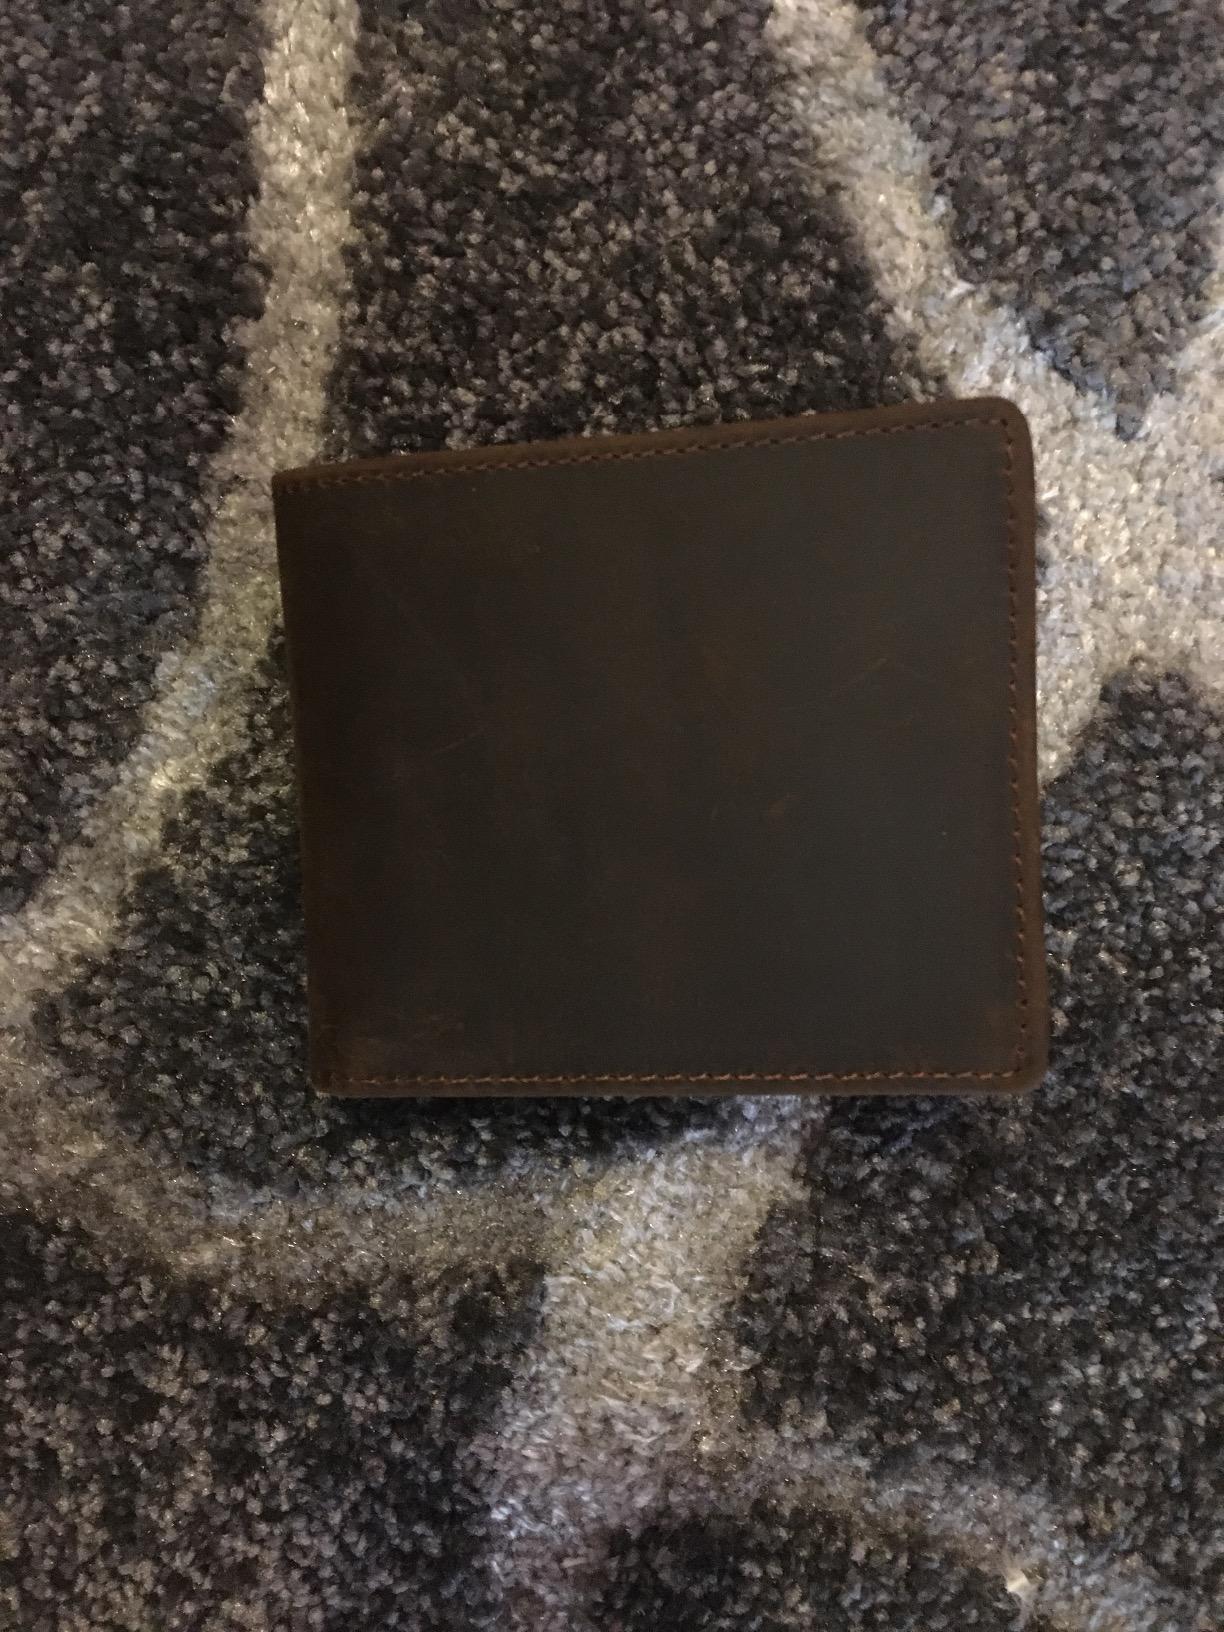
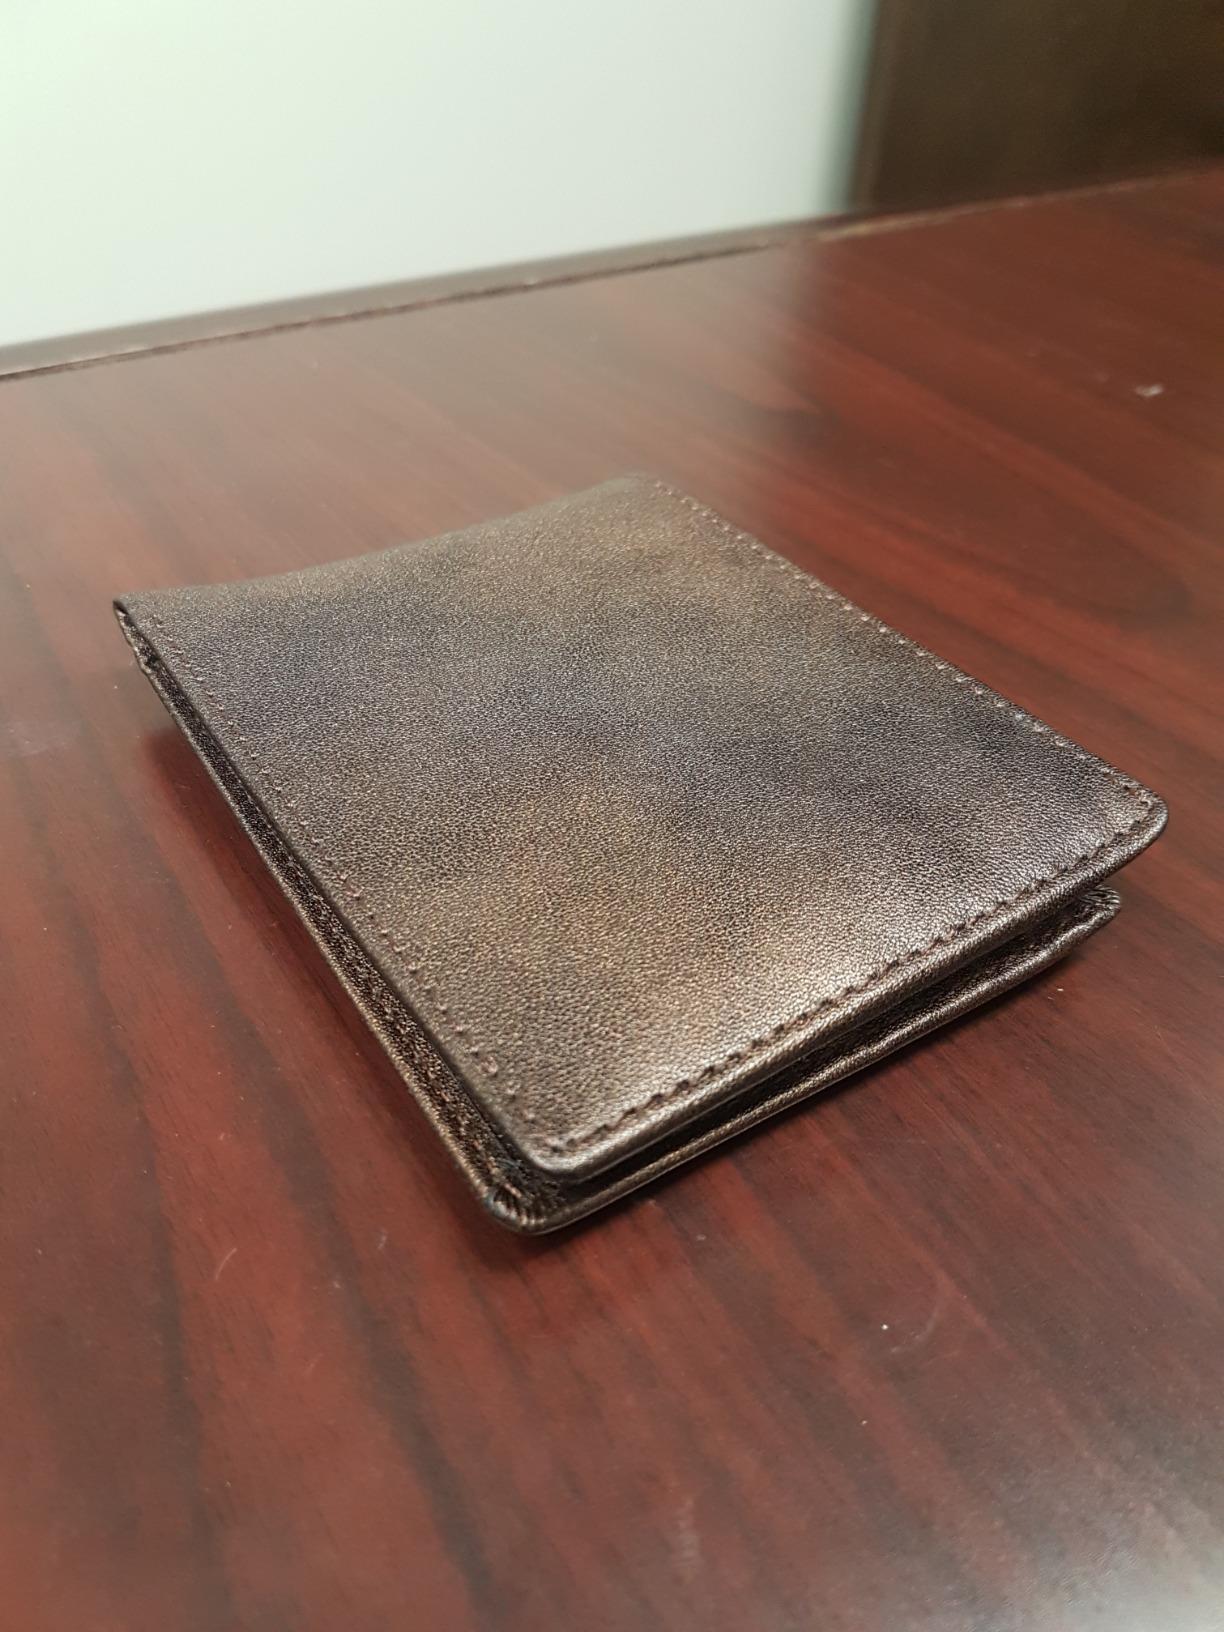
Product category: accessories_wallet
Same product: no